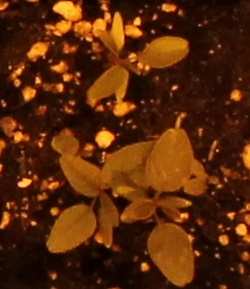
Label: Palmer Amaranth